Paul Vidal de La Blache

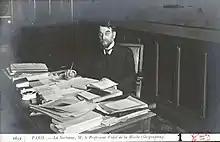
"The Sorbonne. Professor Vidal de La Blache – Geography" (Bibliothèque de La Sorbonne, NuBIS)

Paul Vidal de La Blache (Pézenas, Hérault, 22 January 1845 – Tamaris-sur-Mer, Provence-Alpes-Côte d'Azur, 5 April 1918) was a French geographer. He is considered to be the founder of modern French geography and also the founder of the French School of Geopolitics. He conceived the idea of "genre de vie", which is the belief that the lifestyle of a particular region reflects the economic, social, ideological and psychological identities imprinted on the landscape.